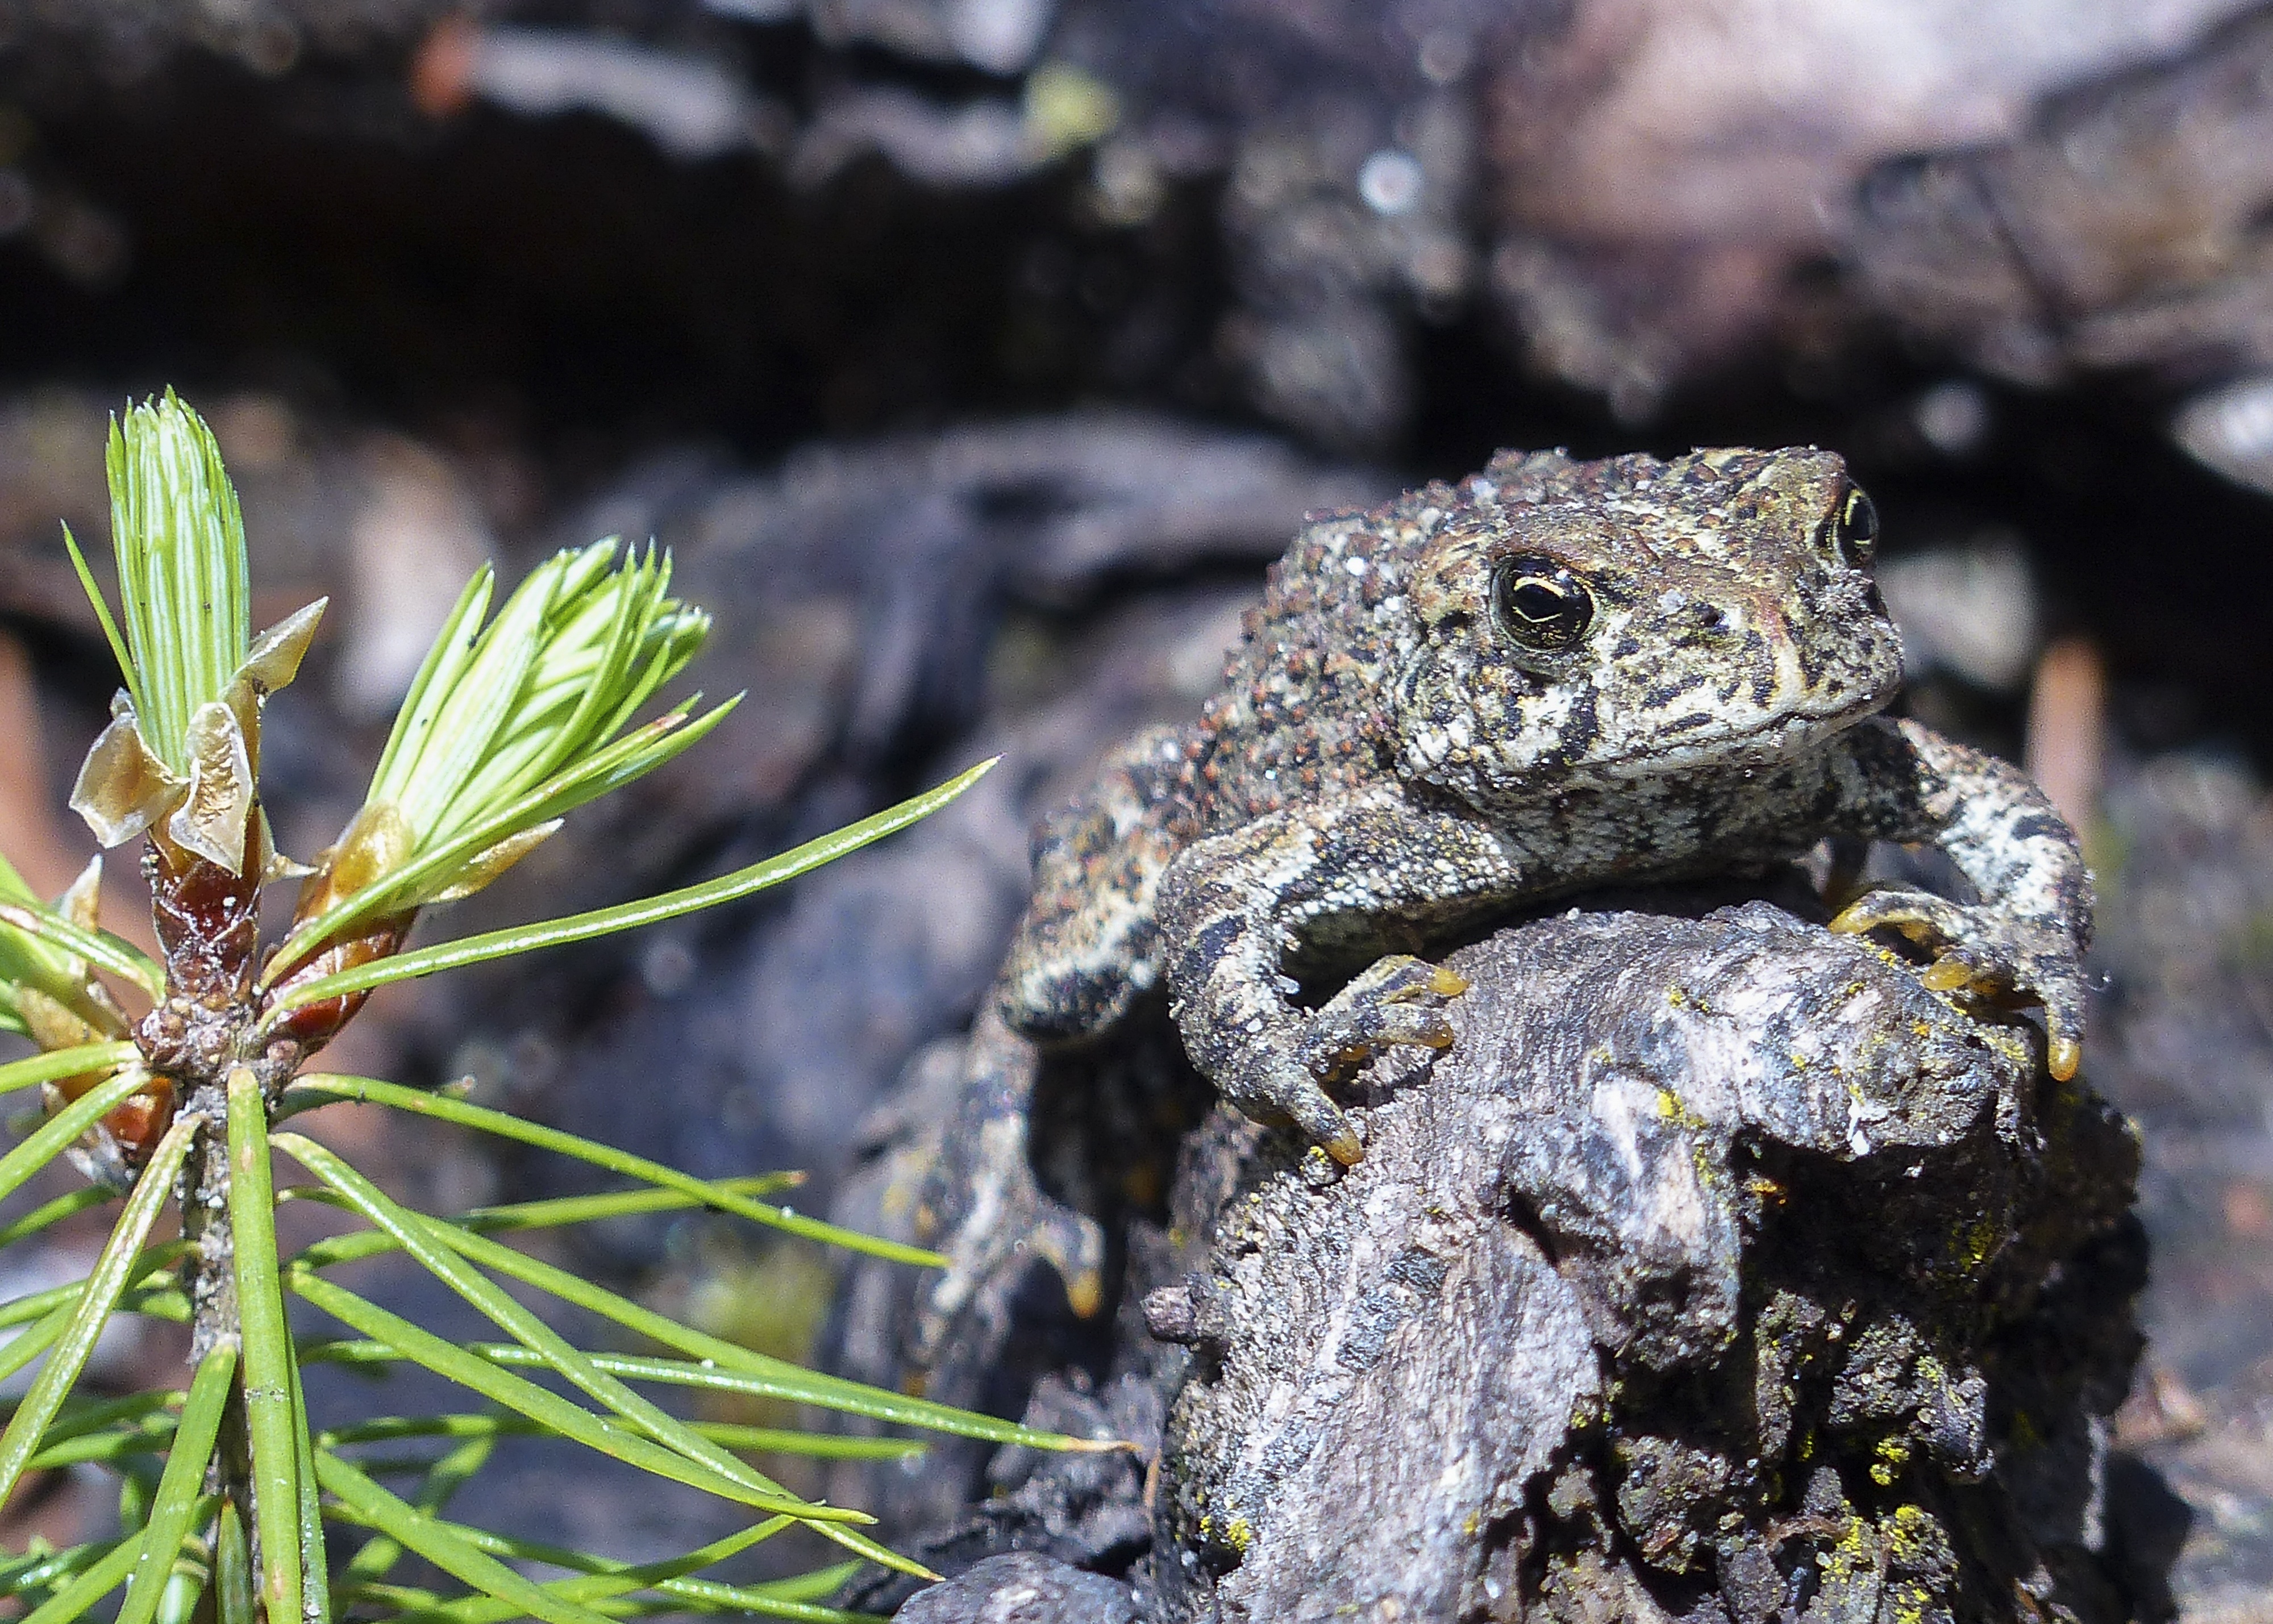
nature, wood, animal, wildlife, botany, frog, toad, reptile, amphibian, fauna, close up, wild life, outside, vertebrate, creature, watching, attention, macro photography, disguising